Digital photography

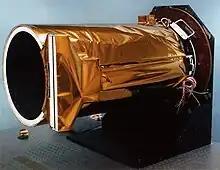
The Mars Orbiter Camera selected by NASA in 1986 (costing US$44 million) contains a 32-bit radiation-hardened 10 MHz processor and 12 MB of DRAM, then considered state of the art.

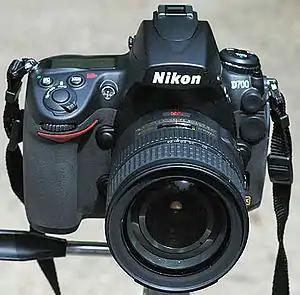
Nikon D700 — a 12.1-megapixel full-frame DSLR

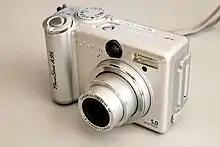
Canon PowerShot A95

Digital photography uses cameras containing arrays of electronic photodetectors interfaced to an analog-to-digital converter (ADC) to produce images focused by a lens, as opposed to an exposure on photographic film. The digitized image is stored as a computer file ready for further digital processing, viewing, electronic publishing, or digital printing. It is a form of digital imaging based on gathering visible light (or for scientific instruments, light in various ranges of the electromagnetic spectrum).